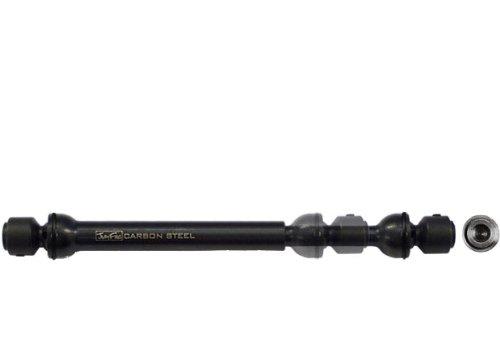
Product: JunFac 90028 Hardened Universal Shaft for Axial Honcho
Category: Toys & Games | Hobbies | Remote & App Controlled Vehicles & Parts | Remote & App Controlled Vehicle Parts | Power Plant & Driveline Systems | Rotor Shafts
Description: Use this on the Axial Honcho.
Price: $35.56